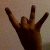
The image shows a hand gesture representing the number 8 in Indian Sign Language.